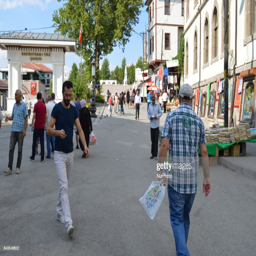
people walk near a bazaar in the historic district as they prepare for upcoming sacrificial festival .